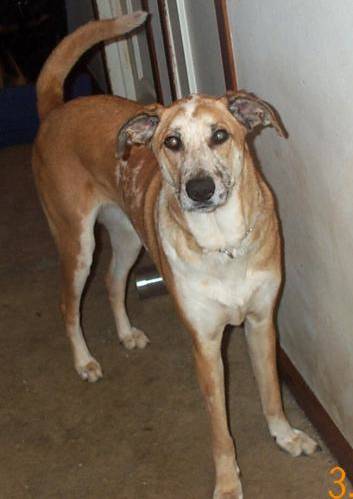
Label: dog